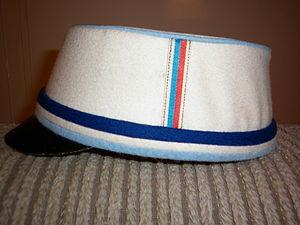
Faluche de Sängerschaft zu St. Pauli Jena et Burgundia Breslau in Münster avec GöschEspañol: Gorra de Sängerschaft zu St. Pauli Jena et Burgundia Breslau in Münster con Gösch